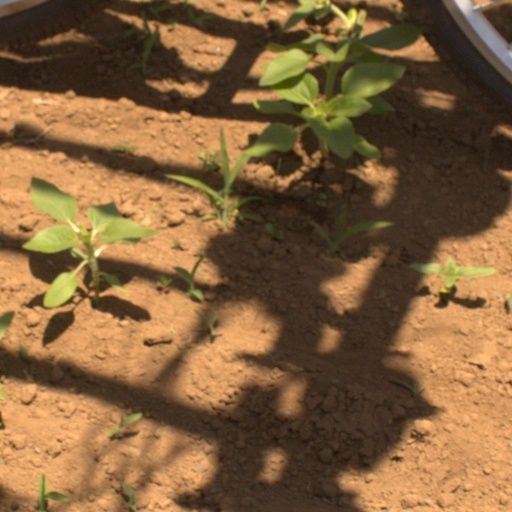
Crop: Jerusalem artichoke